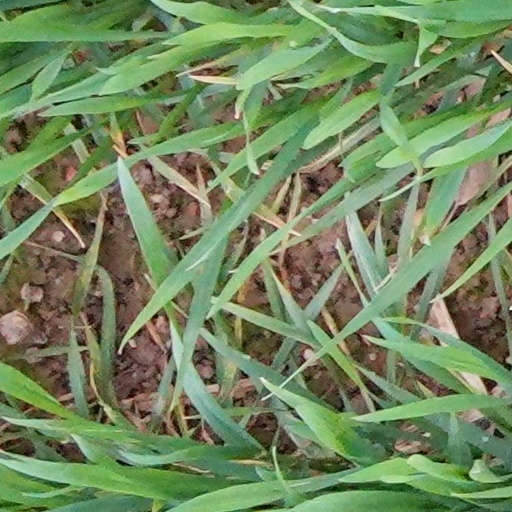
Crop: wheat